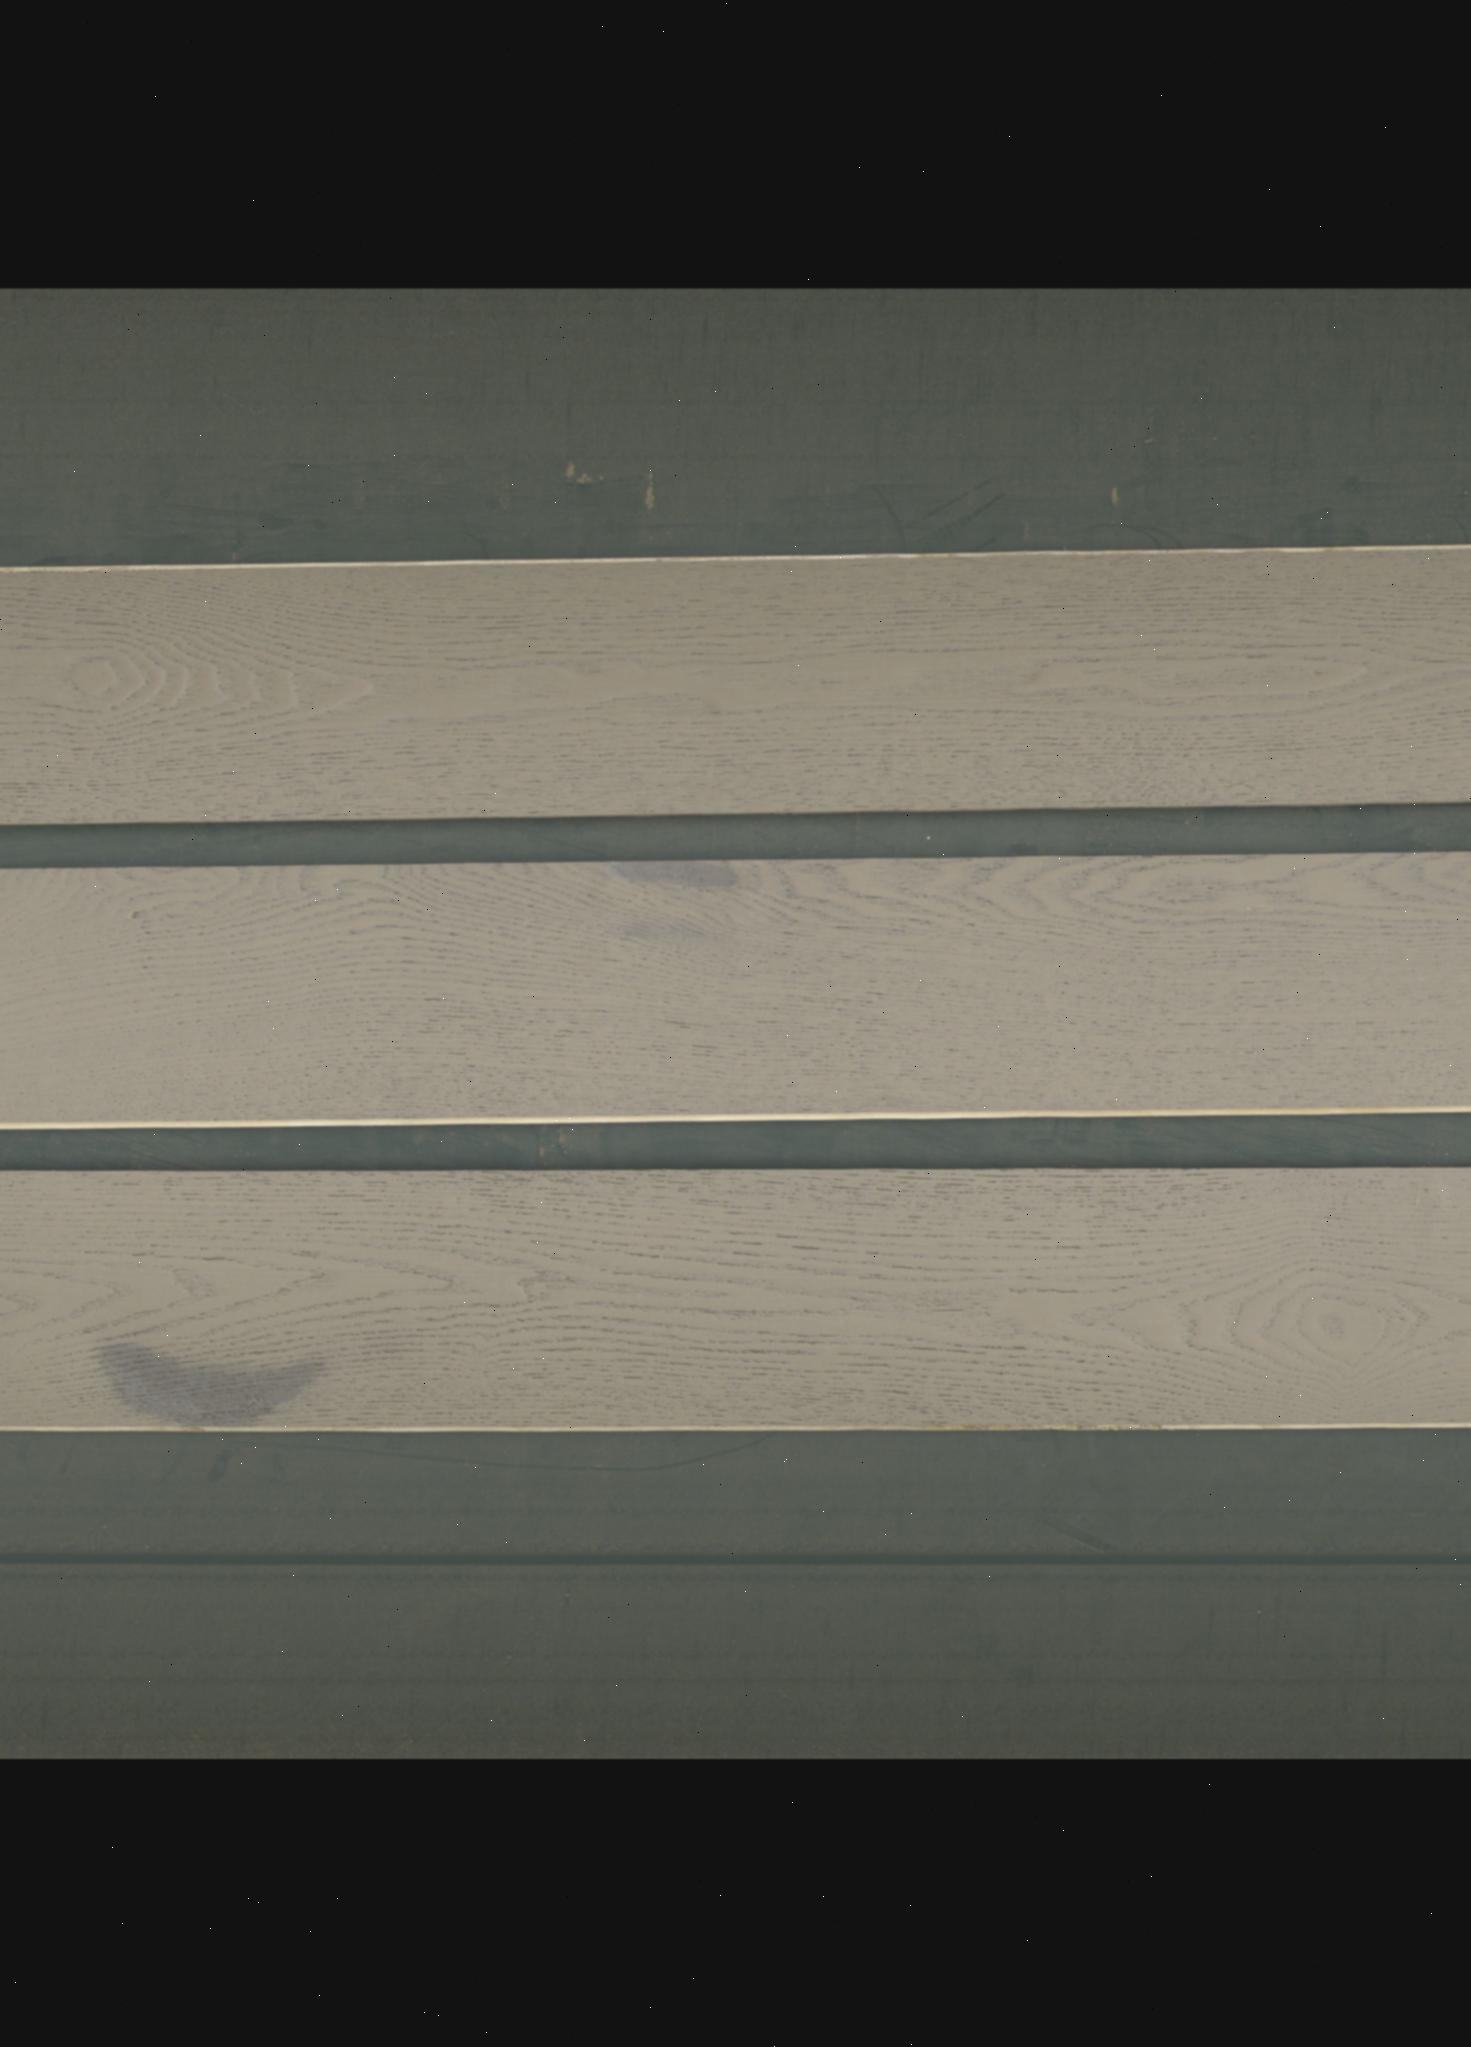
Label: mixers